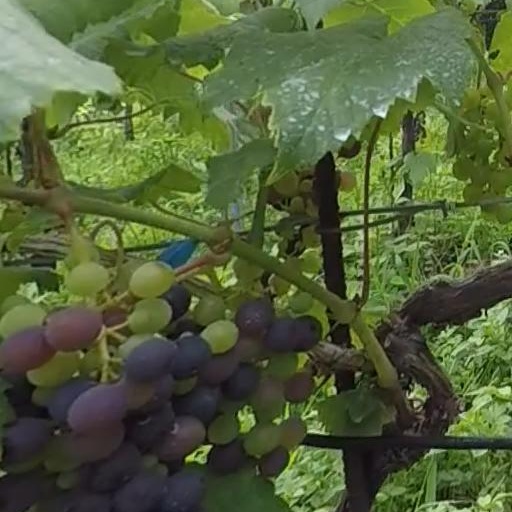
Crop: grape